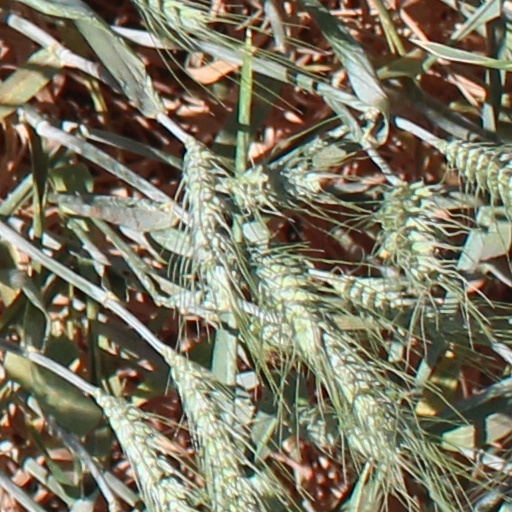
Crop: wheat